Walia ibex

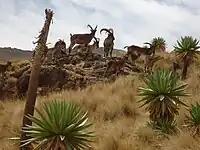
A group of Walia ibex, Semien Mountains, Ethiopia.

The Walia ibex lives in very steep, rocky cliff areas between high. Their habitats are mountain forests, subalpine grasslands, and scrub. They are grazers. Their diets include bushes, herbs, lichens, shrubs, grasses, and creepers. They often stand on their hind legs to get to young shoots of giant heath. Walia ibex are most active in the morning and evening and will rest in the sun on rock ledges. Males live in bachelor groups and females live in groups with their offspring. Mating season is at the summit from March to May. Males compete for females by ramming their horns with amazing force. Gestation periods last 150–165 days. They reach sexual maturity at one year of age.